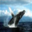
Label: whale